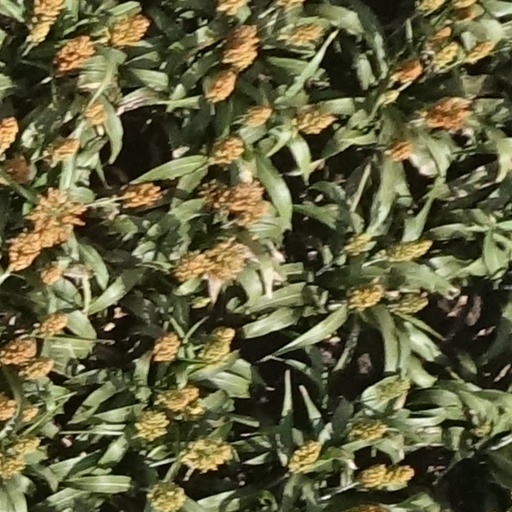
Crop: sorghum